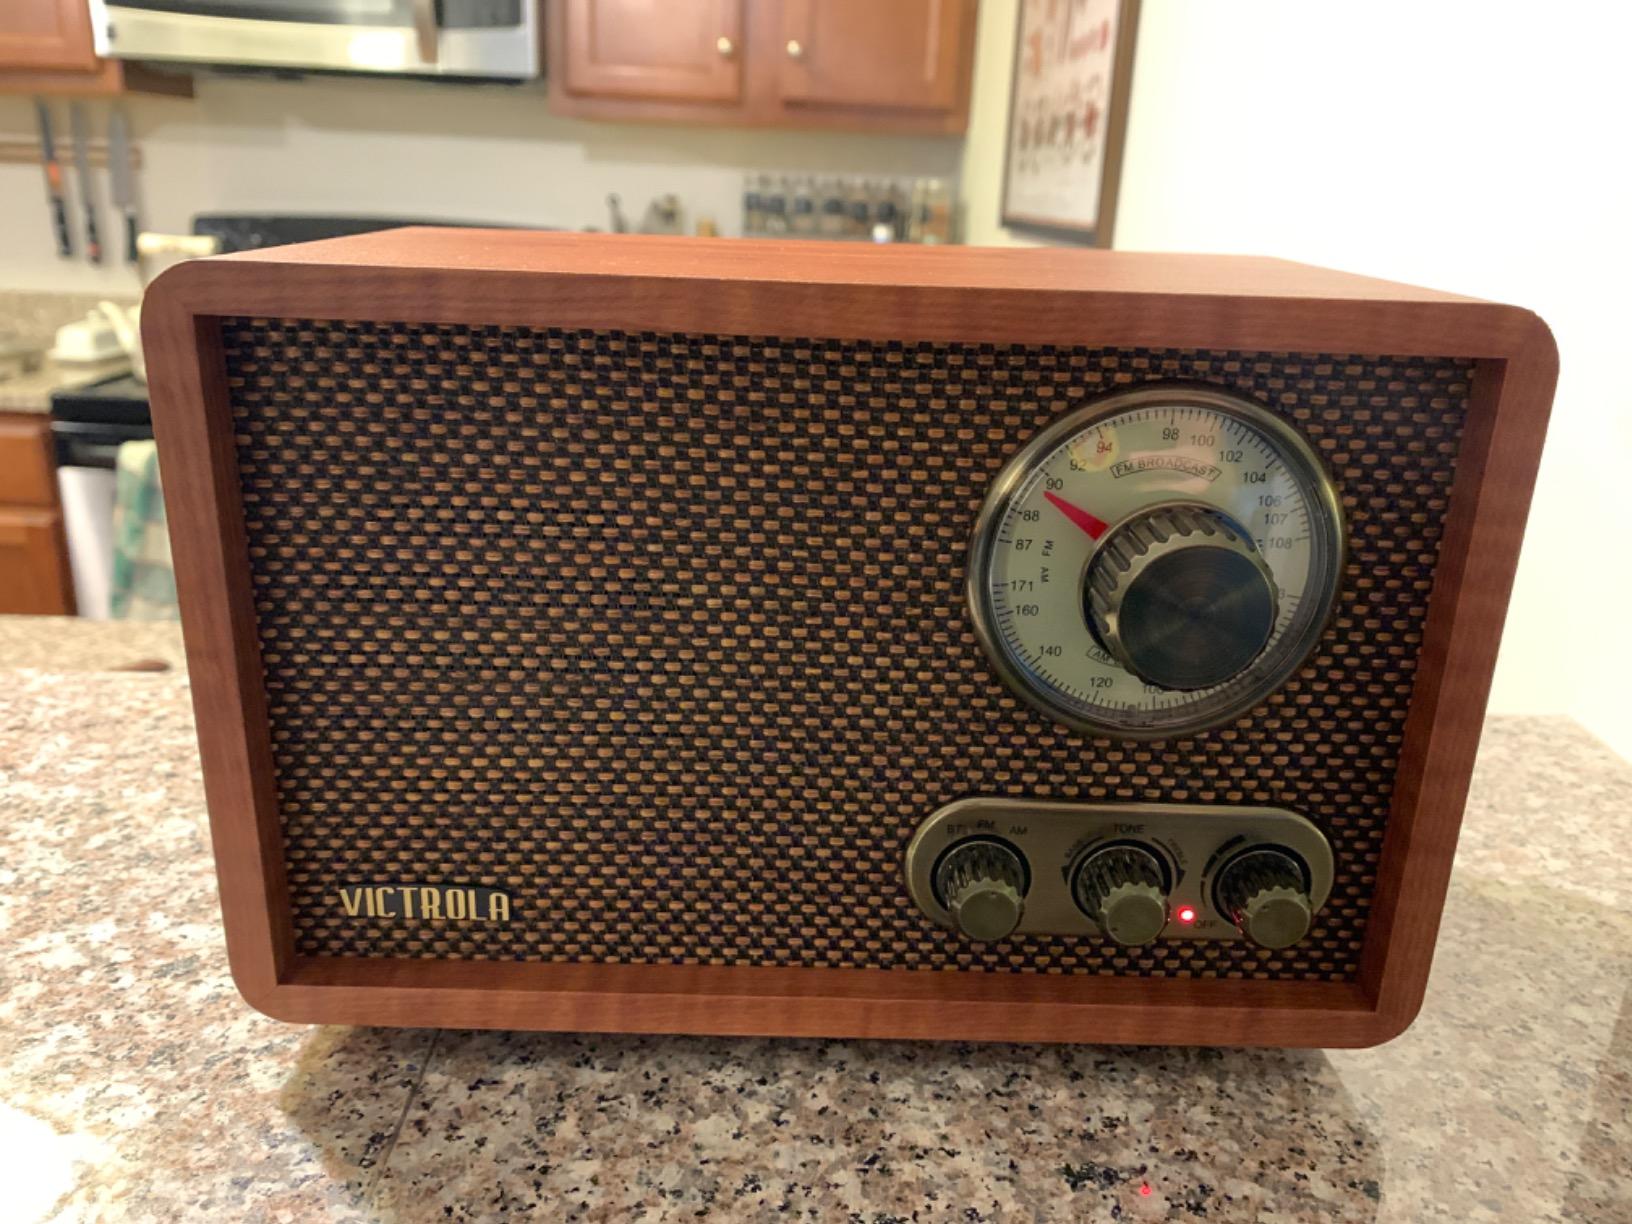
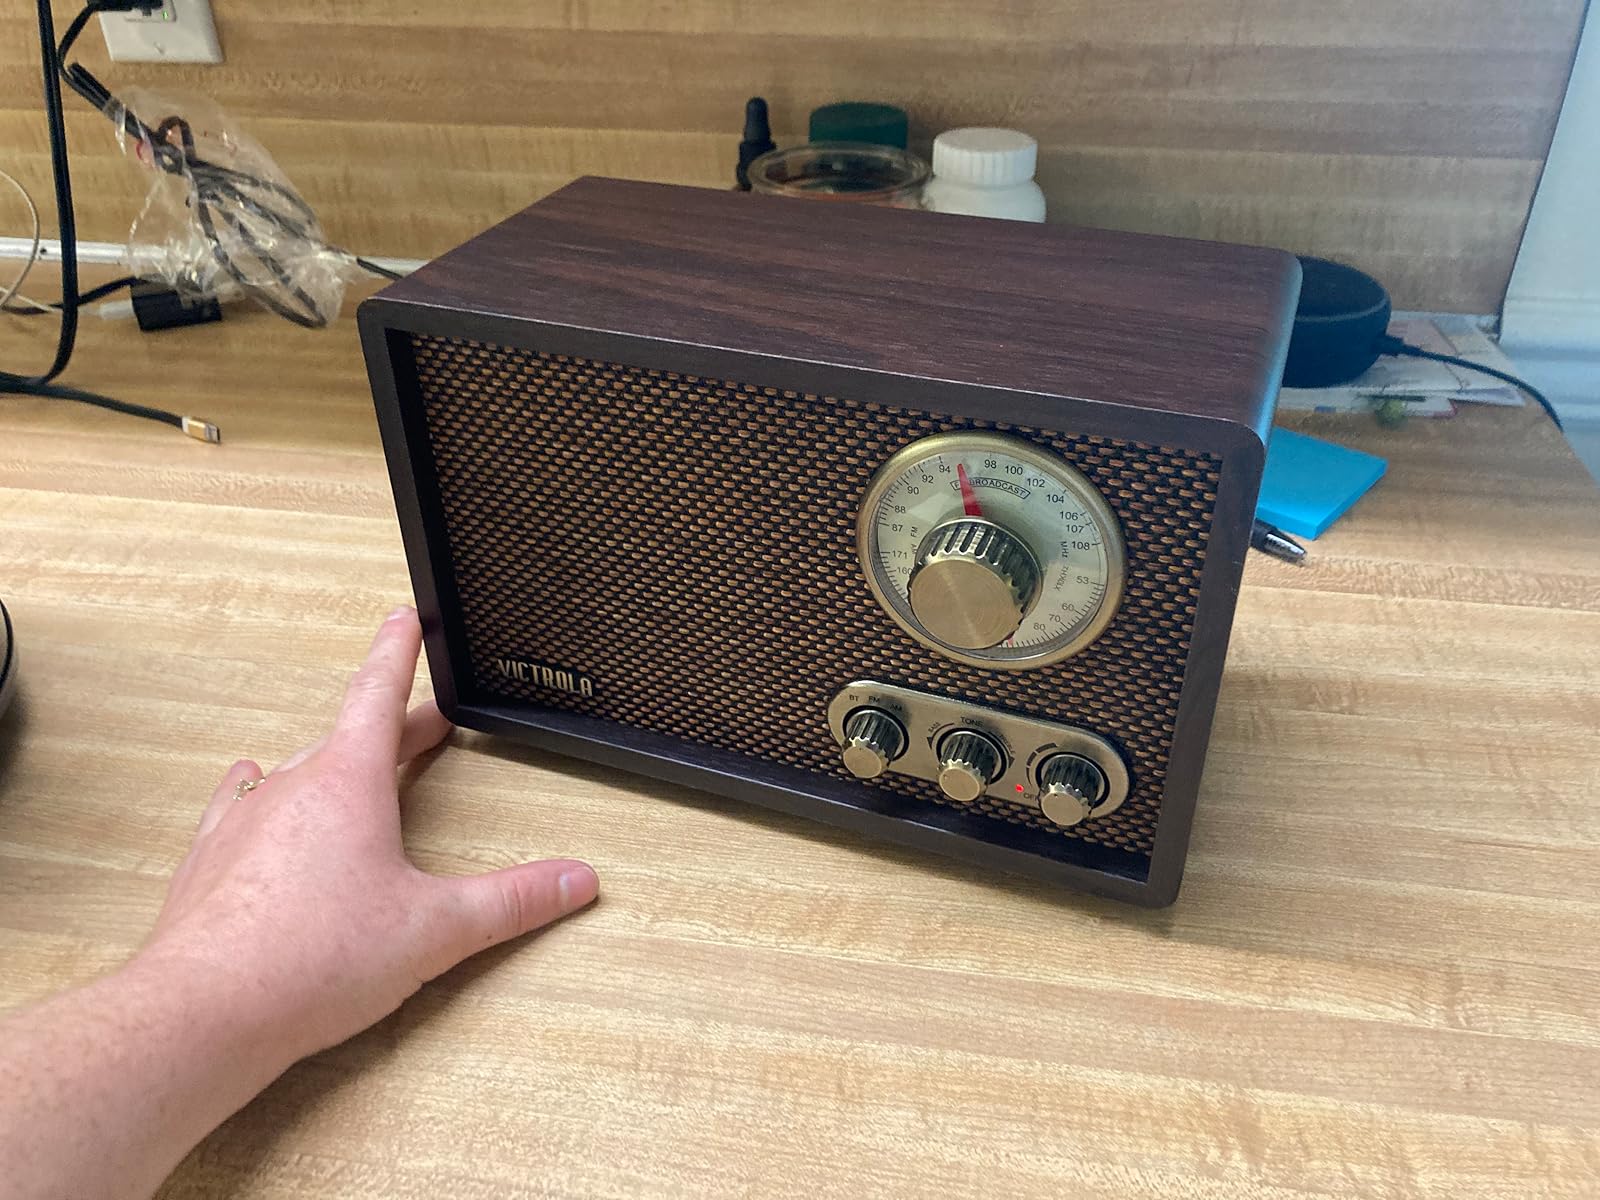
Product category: radio
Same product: yes